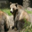
Label: bear